Ulnar deviation

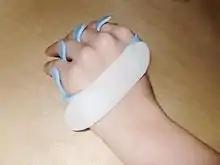
Hand affected by Ulnar deviation

Ulnar deviation, also known as ulnar drift, is a hand deformity in which the swelling of the metacarpophalangeal joints (the big knuckles at the base of the fingers) causes the fingers to become displaced, tending towards the little finger. Its name comes from the displacement toward the ulna (as opposed to radial deviation, in which fingers are displaced toward the radius). Ulnar deviation is likely to be a characteristic of rheumatoid arthritis, more than of osteoarthritis. Consideration should also be given to pigmented villonodular synovitis, in the setting of ulnar deviation and metacarpophalangeal synovitis.